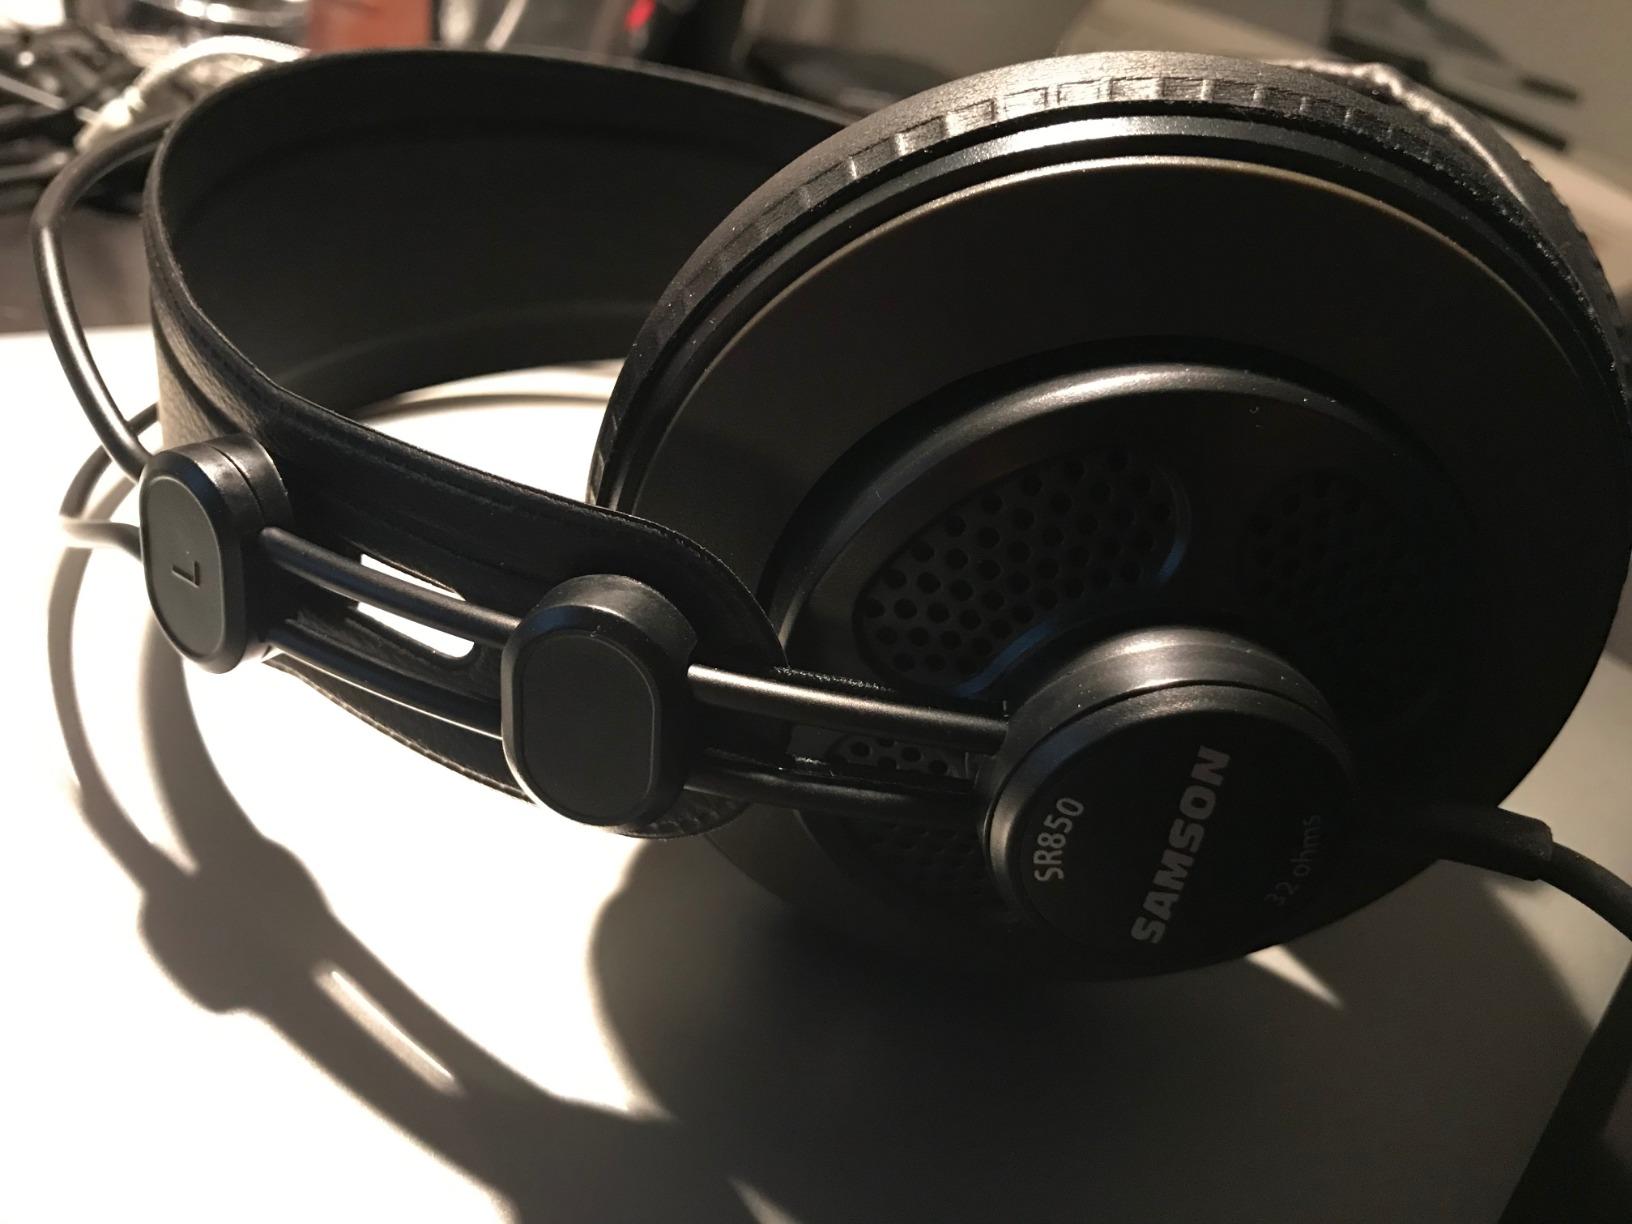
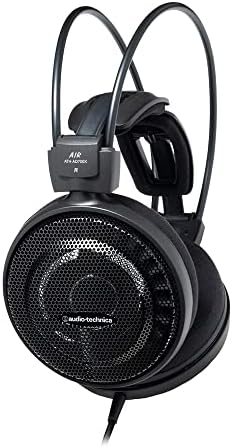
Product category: headphones
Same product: no